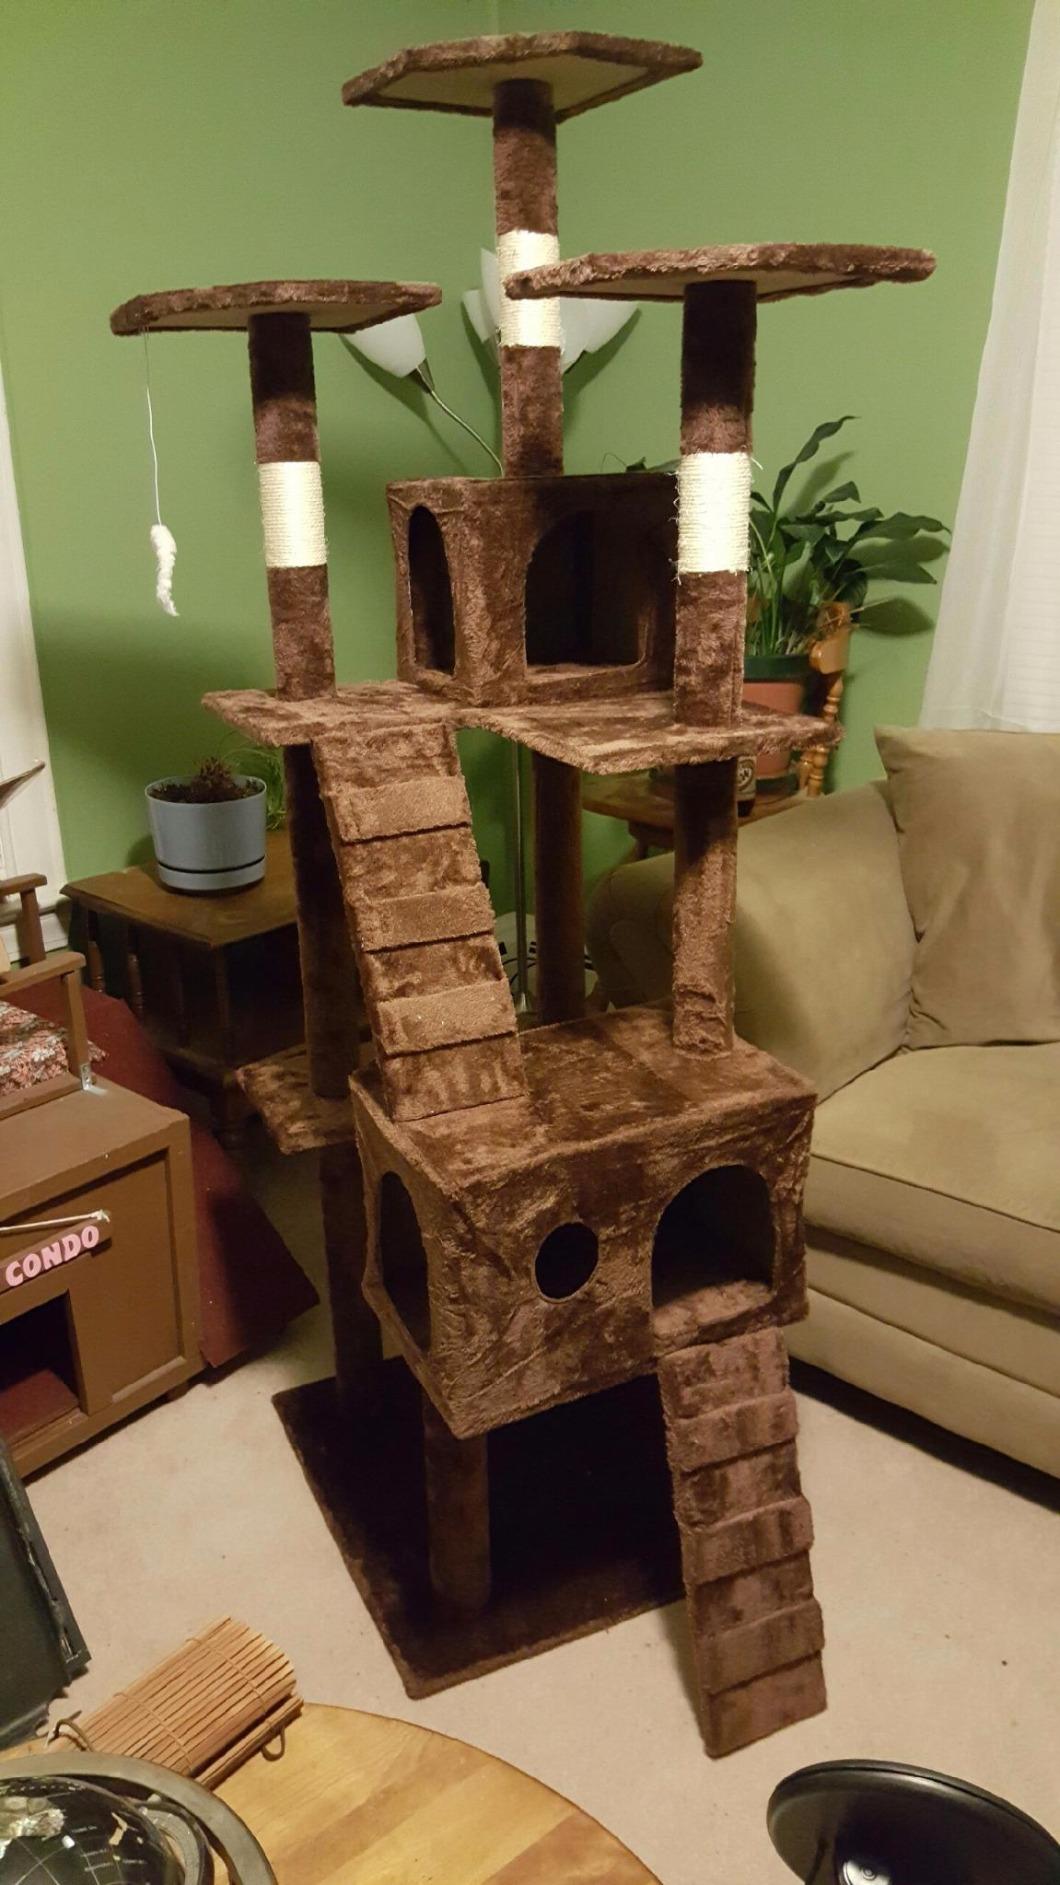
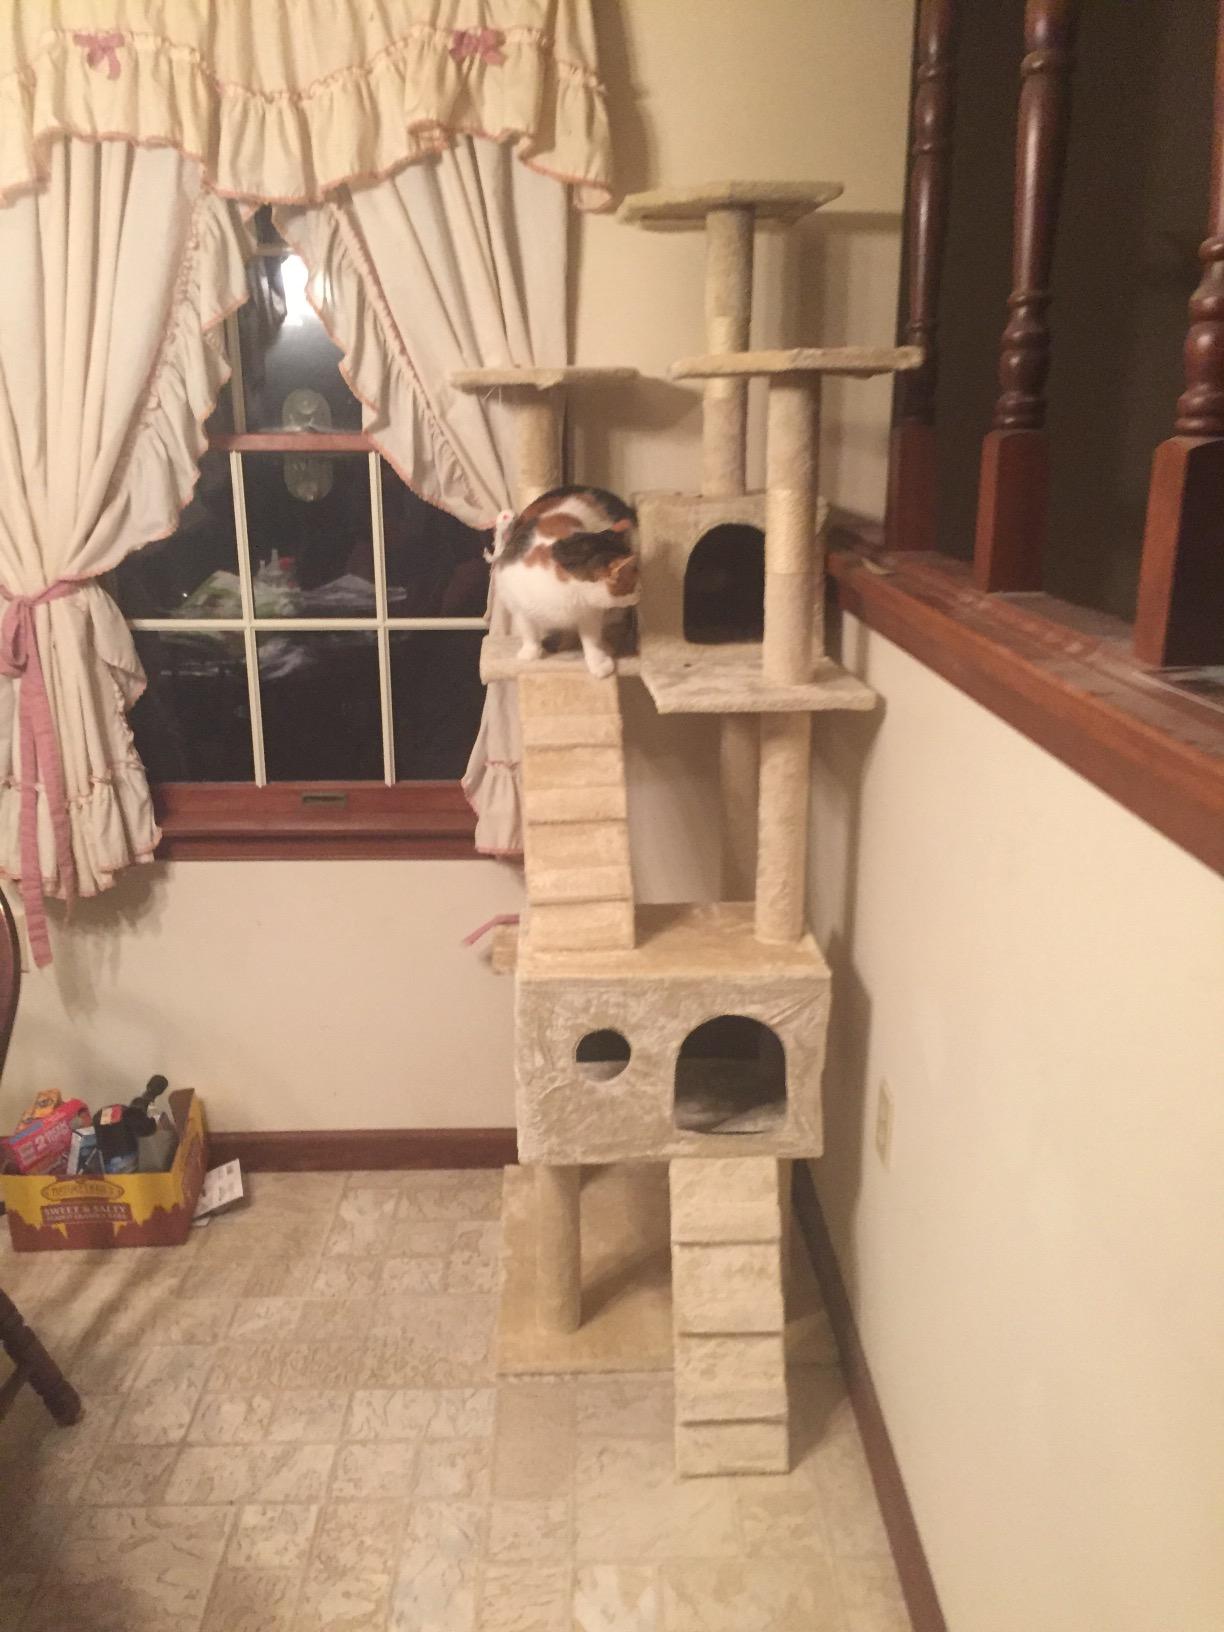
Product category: items_cat tree
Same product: no